William Hodgson (RAF officer)

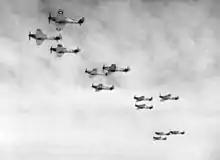
Hurricanes of No. 85 Squadron in flight, October 1940

No. 85 Squadron's involvement in the Battle of Britain began on 18 August when it was ordered to patrol over Canterbury. With three other squadrons it intercepted a large bombing raid mounted by the Luftwaffe, and during the resulting engagement Hodgson shot down a Dornier Do 17 medium bomber and damaged an escorting Messerschmitt Bf 110 heavy fighter. He also claimed a Messerschmitt Bf 109 as a probable. The next day, No. 85 Squadron began operating from the RAF station at Croydon although it did not see any action for a few days because of poor weather. On 26 August, the squadron was on patrol over Maidstone when it intercepted a raid of 15 bombers and 30 escorting fighters. Hodgson engaged and shared in the destruction of two Do 17s. Two days later he was credited with destroying a Bf 109, which he had pursued over the English Channel. The Luftwaffe mounted another large raid on 30 August, with several Heinkel He 111 medium bombers escorted by Bf 109 and Bf 110 fighters seen approaching the English coast. Several of No. 85 Squadron's Hurricanes were scrambled to intercept the raid, which was encountered near Bethenden. In this engagement, Hodgson shot down two of the Bf 110s and probably destroyed another. He also damaged a He 111.